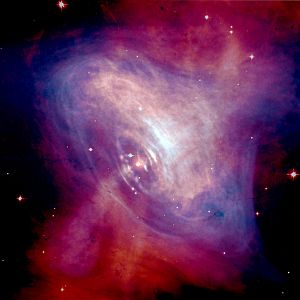
Pulsar / Observationer
Nærbilledet af pulsaren i Krabbetågens center. Billedet er sammensat af optagelser i synligt lys (rødt) og røntgenstråling (blåt) (Hubble-rumteleskopet 2002).
En pulsar er en neutronstjerne hvorfra vi modtager pulser af kraftig elektromagnetisk stråling.